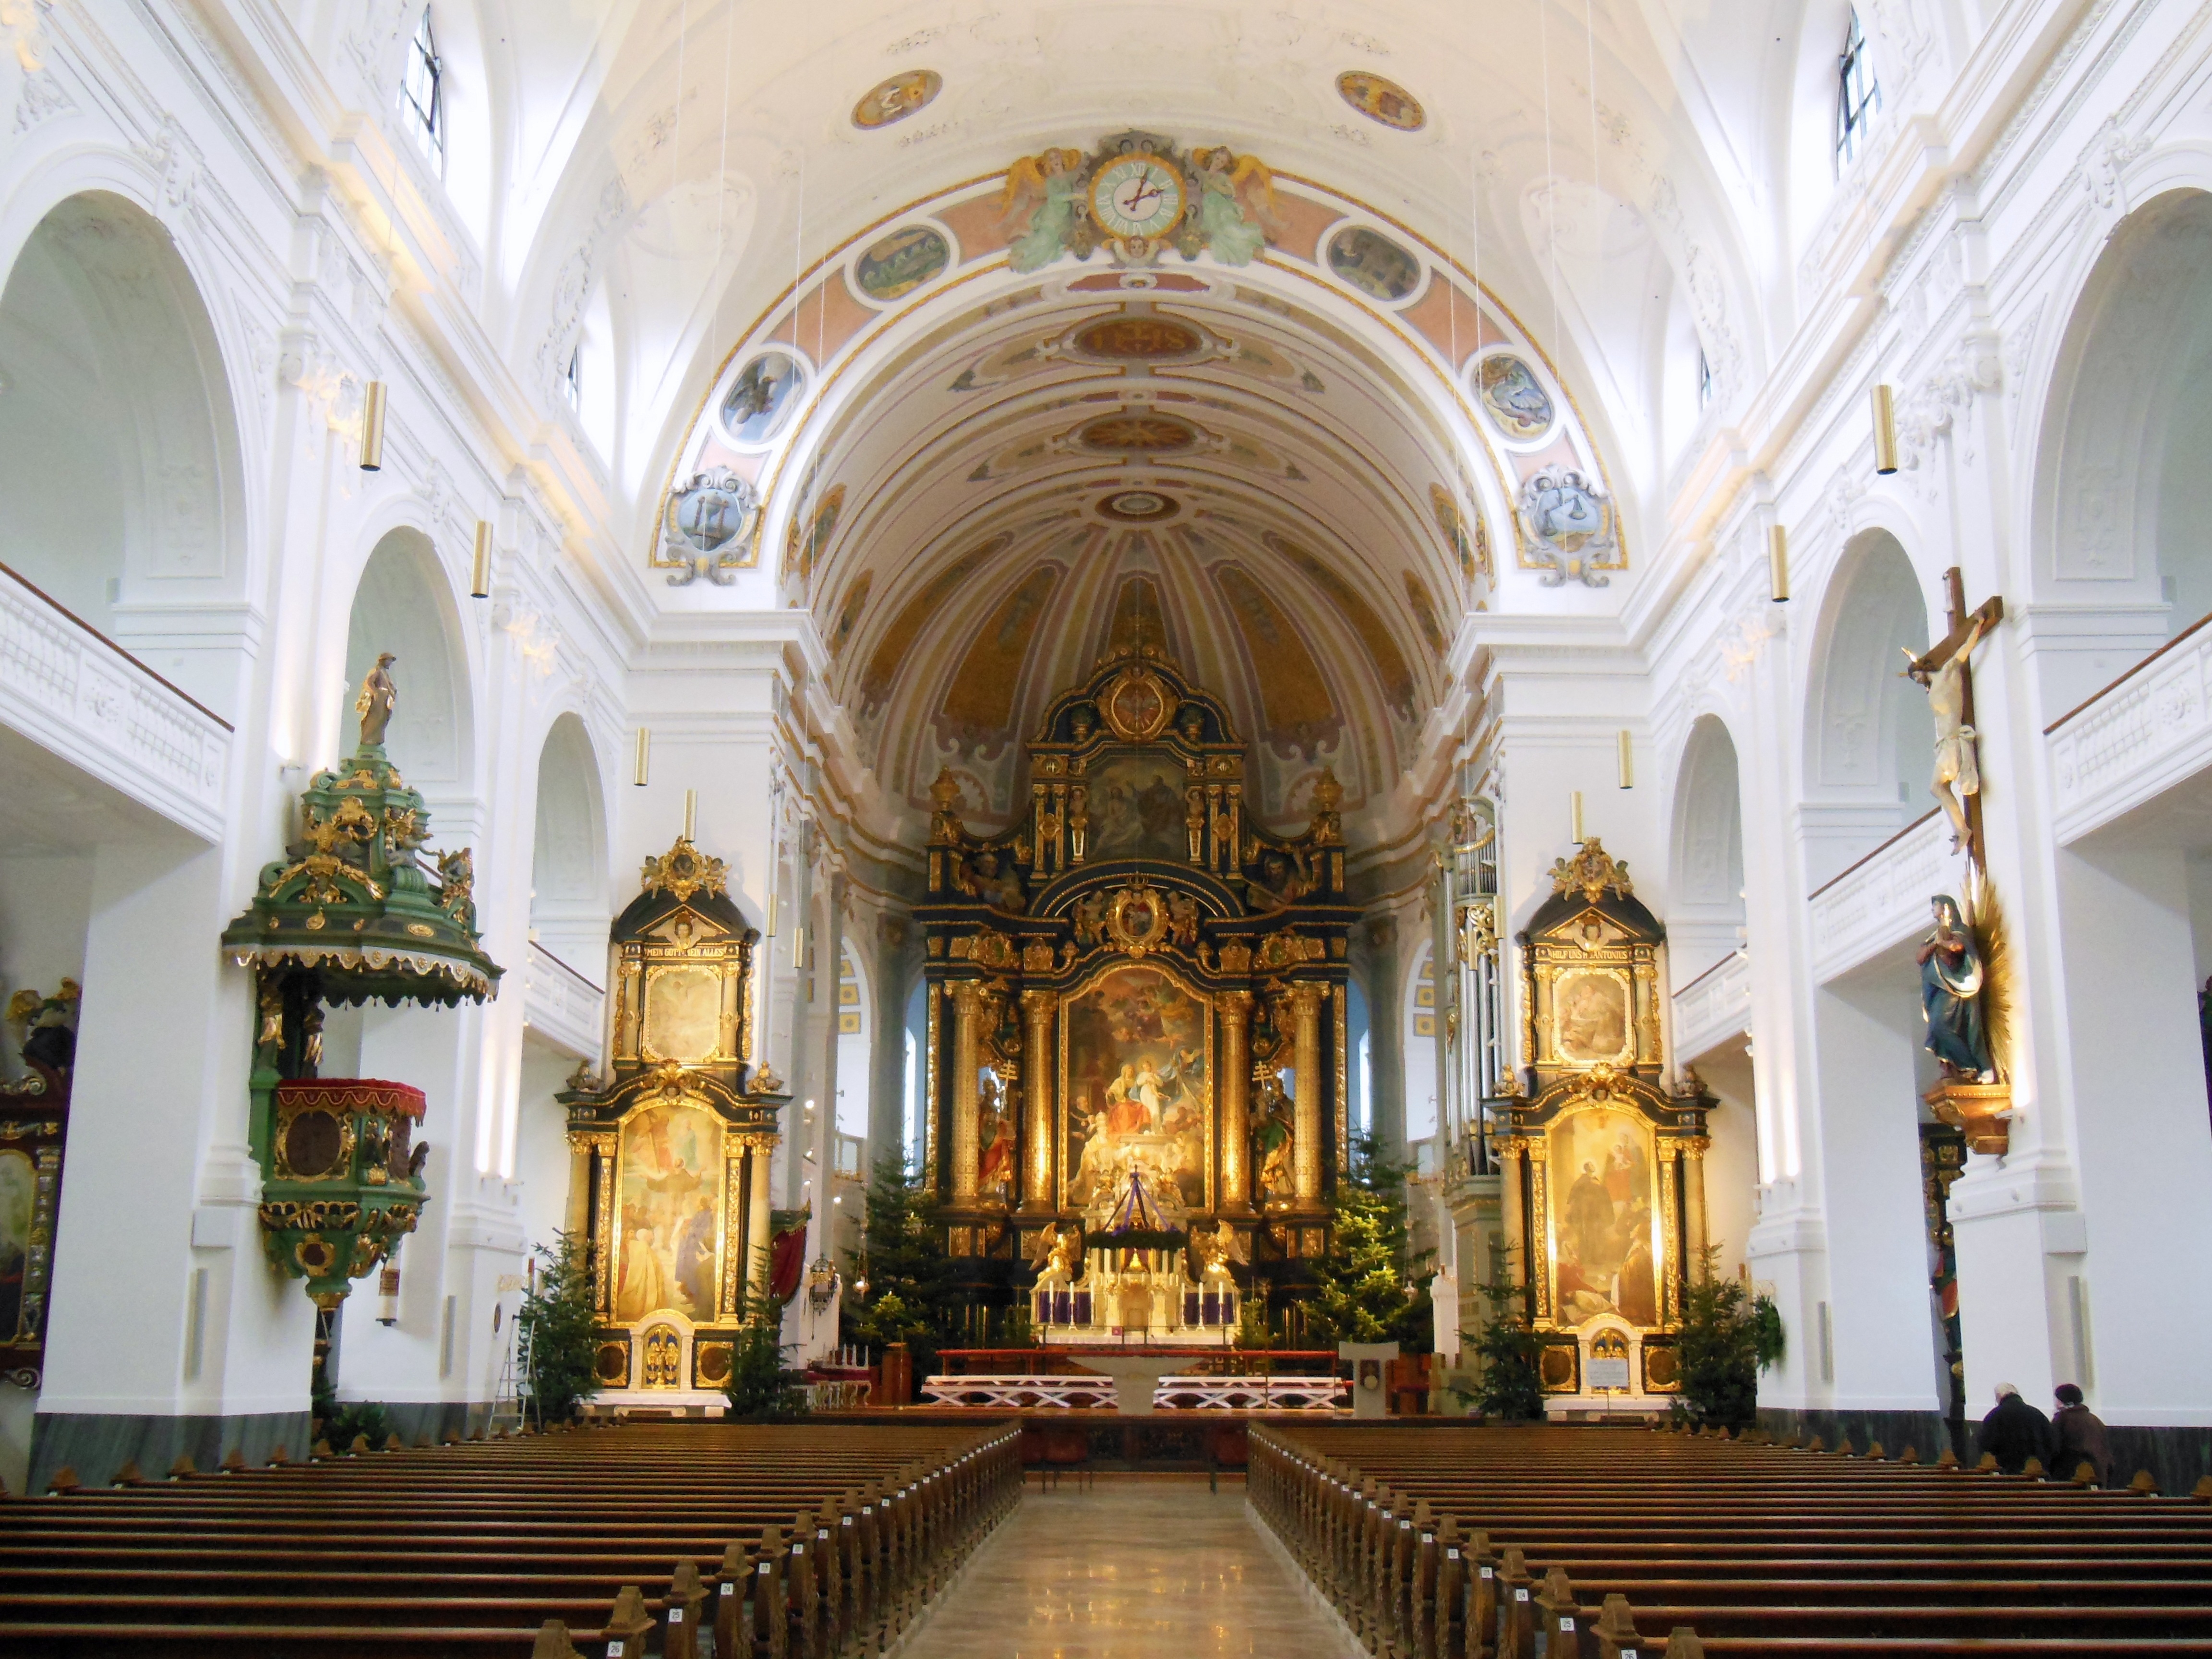
building, palace, church, cathedral, chapel, place of worship, monastery, synagogue, basilica, estate, upper bavaria, house of worship, place of pilgrimage, alt tting